Eastern Fleet (India)

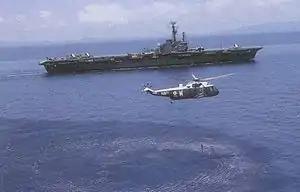
INS Vikrant with a Sea King helicopter during Indo-Pakistani war of 1971.jpg

After the independence and the partition of India on 15 August 1947, the ships and personnel of the Royal Indian Navy were divided between the Dominion of India and the Dominion of Pakistan. The division of the ships was on the basis of two-thirds of the fleet to India, one third to Pakistan.